Bükkszentlászló

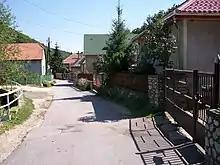
Street of Bükkszentlászló

Miskolc-Bükkszentlászló is a small village in Borsod-Abaúj-Zemplén county, Northern Hungary. It is surrounded by the Bükk Mountains. Since 1981 has been a part of the city of Miskolc.